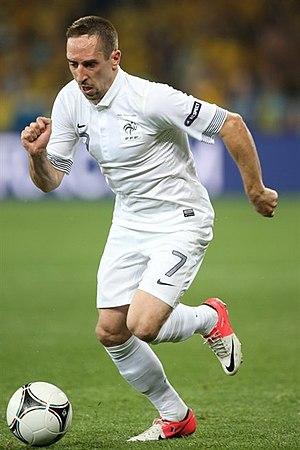
Franck Ribéry, né le 7 avril 1983 à Boulogne-sur-Mer, est un footballeur international français qui évolue au poste de milieu offensif à l'ACF Fiorentina.